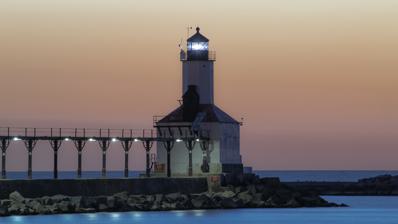
Building: Michigan City East Light
Country: United States of America
Year built: 1904
Lighthouse Michigan City East Light Location Washington Park, Michigan City, Indiana Coordinates 41°43′44.5″N 86°54′42″W / 41.729028°N 86.91167°W / 41.729028; -86.91167 Tower Constructed 1904 Foundation concrete pier Construction steel brick Automated 1960 Height 49 feet (15 m) Shape octagonal on fog signal building Markings white, lantern black; fog signal building roof red Heritage National Register of Historic Places listed place Light Focal height 50 feet (15 m) Lens Fifth Order Fresnel lens (original), rotating 2130C [ clarification needed ] (current) Range 12 nmi (22 km; 14 mi) Characteristic Fog horn (2 blasts every 30 s). Michigan City East Pierhead Light Tower and Elevated Walk U.S. National Register of Historic Places Area 1 acre (0.40 ha) NRHP reference No. 88000069 Added to NRHP February 17, 1988 The Michigan City Breakwater lighthouse is located in the harbor of Michigan City, Indiana . This is the successor to the Old Michigan City Light , when the lantern, lens and light was moved to the new light at the end of the newly extended pier. Walkway to lighthouse Undated US Coast Guard archive photo This is one of very few lights on the Great Lakes which still has the iron walkway atop the pier (see Manistee Pierhead lights and Grand Haven South Pierhead Inner Light ). There has been a lighthouse in Michigan City for 170 years.  However, "most people in Indiana don’t realize there is a lighthouse in the state."  Mayor Oberlie passes out lapel pins to illustrate its importance and scope.  He calls Lake Michigan "the city’s crown jewel," which became prominent when he was city planner in the 1970s. In May 2007, this aid to navigation was deemed excess by the Coast Guard.  It was offered at no cost to eligible entities, including federal, state and local agencies, non-profit corporations, educational agencies, or community development organizations under the terms of the National Historic Lighthouse Preservation Act . "According to Mayor Chuck Oberlie, Michigan City filed a letter of interest for the lighthouse and will seek ownership." It is one of a dozen past or present lighthouses in Indiana. The old 1858 lighthouse, near the entrance to the park, is open as a museum every day except Mondays from 1 to 4 p.m. See also Lighthouses in the United States National Historic Lighthouse Preservation Act References